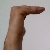
The image shows a hand gesture representing a space in Indian Sign Language.